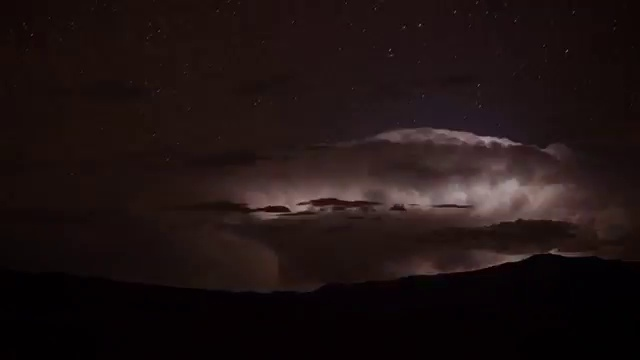
Fire: no
Smoke: no